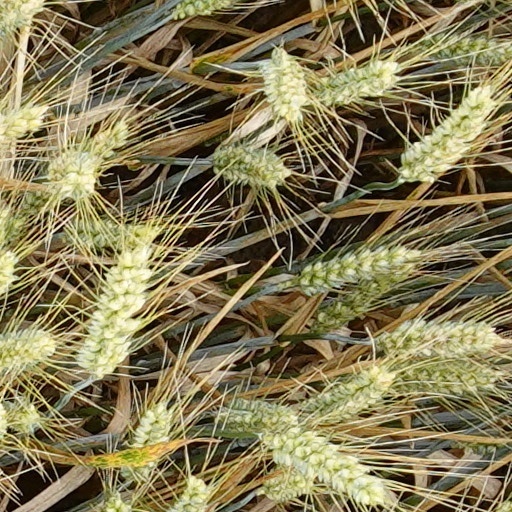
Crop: wheat